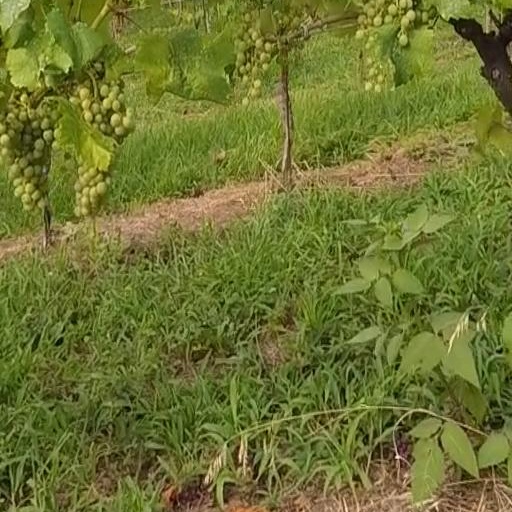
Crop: grape